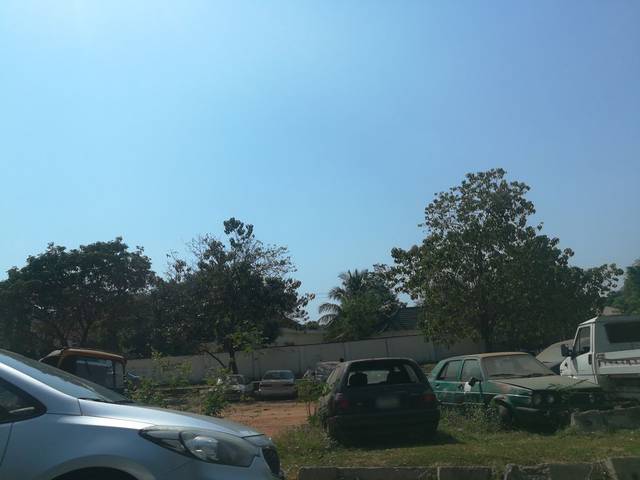
Region: Nigeria
Coordinates: 9.055, 7.455